First Ladies National Historic Site

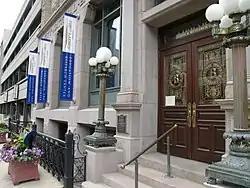
The main entrance of the First Ladies National Historic Site.

First Ladies National Historic Site is a United States National Historic Site located in Canton, Ohio. During her residency in Washington, D.C. Mary Regula, wife of Ohio representative Ralph Regula, spoke regularly about the nation's first ladies. Recognizing the paucity of research materials available she created a board to raise funds and for a historian to assemble a comprehensive bibliography on American first ladies. From these inspirations came a National First Ladies’ Library, established in 1996, and the First Ladies National Historic Site.